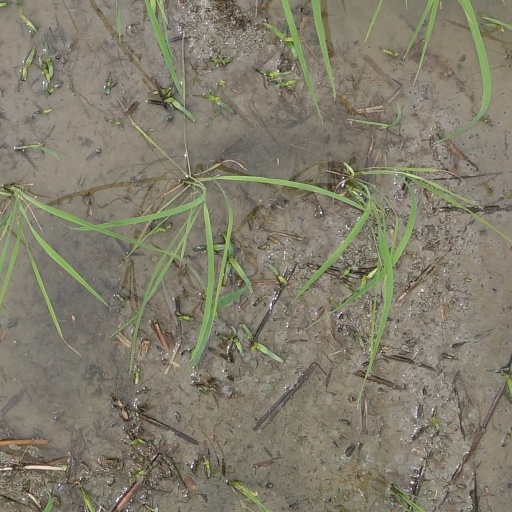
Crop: rice